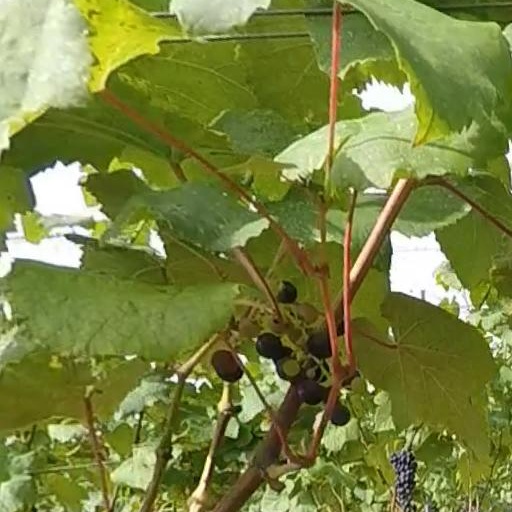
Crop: grape